Russia–United States relations

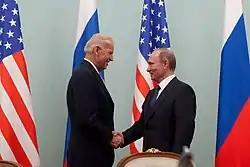
U.S. vice president Joe Biden and Russian prime minister Vladimir Putin in Moscow, Russia, in March 2011

Russia condemned the unilateral declaration of independence of Kosovo from Serbia in February 2008, stating they "expect the UN mission and NATO-led forces in Kosovo to take immediate action to carry out their mandate [...] including the annulling of the decisions of Pristina's self-governing organs and the taking of tough administrative measures against them." Russian president Putin described the recognition of Kosovo's independence by the United States and other Western countries as "a terrible precedent, which will de facto blow apart the whole system of international relations, developed not over decades, but over centuries", and that "they have not thought through the results of what they are doing. At the end of the day it is a two-ended stick and the second end will come back and hit them in the face". In March 2014, Russia used Kosovo's declaration of independence as a justification for recognizing the independence of Crimea, citing the so-called "Kosovo independence precedent".